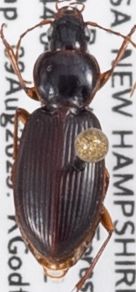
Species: Synuchus impunctatus
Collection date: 2023-08-09
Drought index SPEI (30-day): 1.642
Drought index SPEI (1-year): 1.69
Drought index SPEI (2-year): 0.484